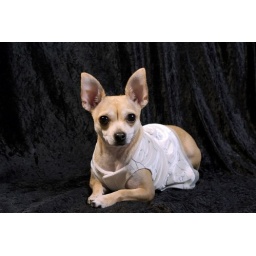
Ivy in white dress on black bg 1